Peter Boyle

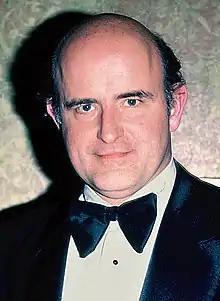
Boyle in 1978

Peter Lawrence Boyle (October 18, 1935 – December 12, 2006) was an American actor. He is known for his character actor roles in film and television and received several awards including a Primetime Emmy Award and a Screen Actors Guild Award.